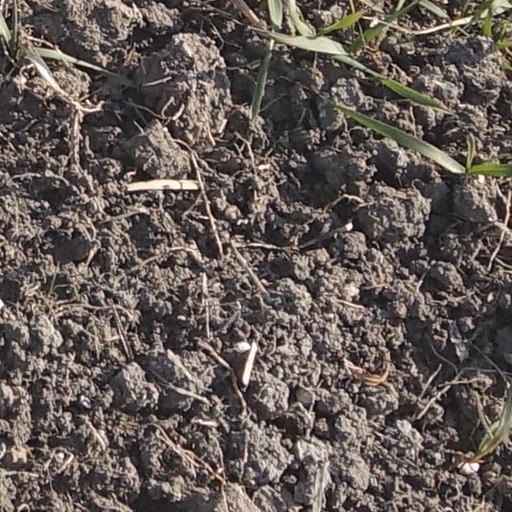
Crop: wheat